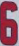
Number: 6